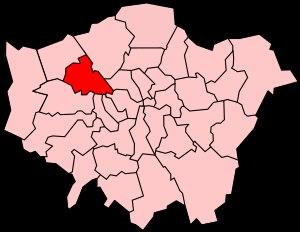
Ceci est une liste des districts du Borough londonien de Brent.